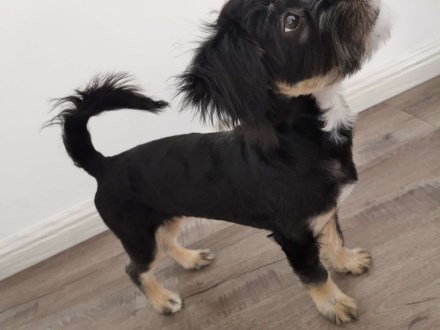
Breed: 3336-n000121-chinese_rural_dog